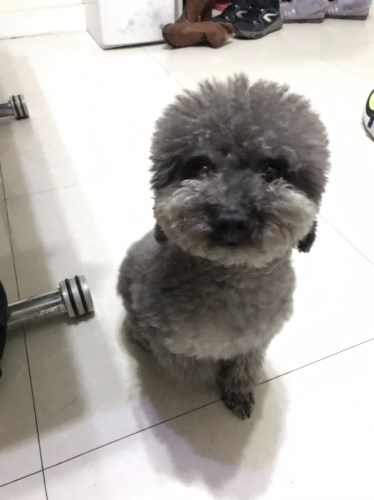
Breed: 7449-n000128-teddy